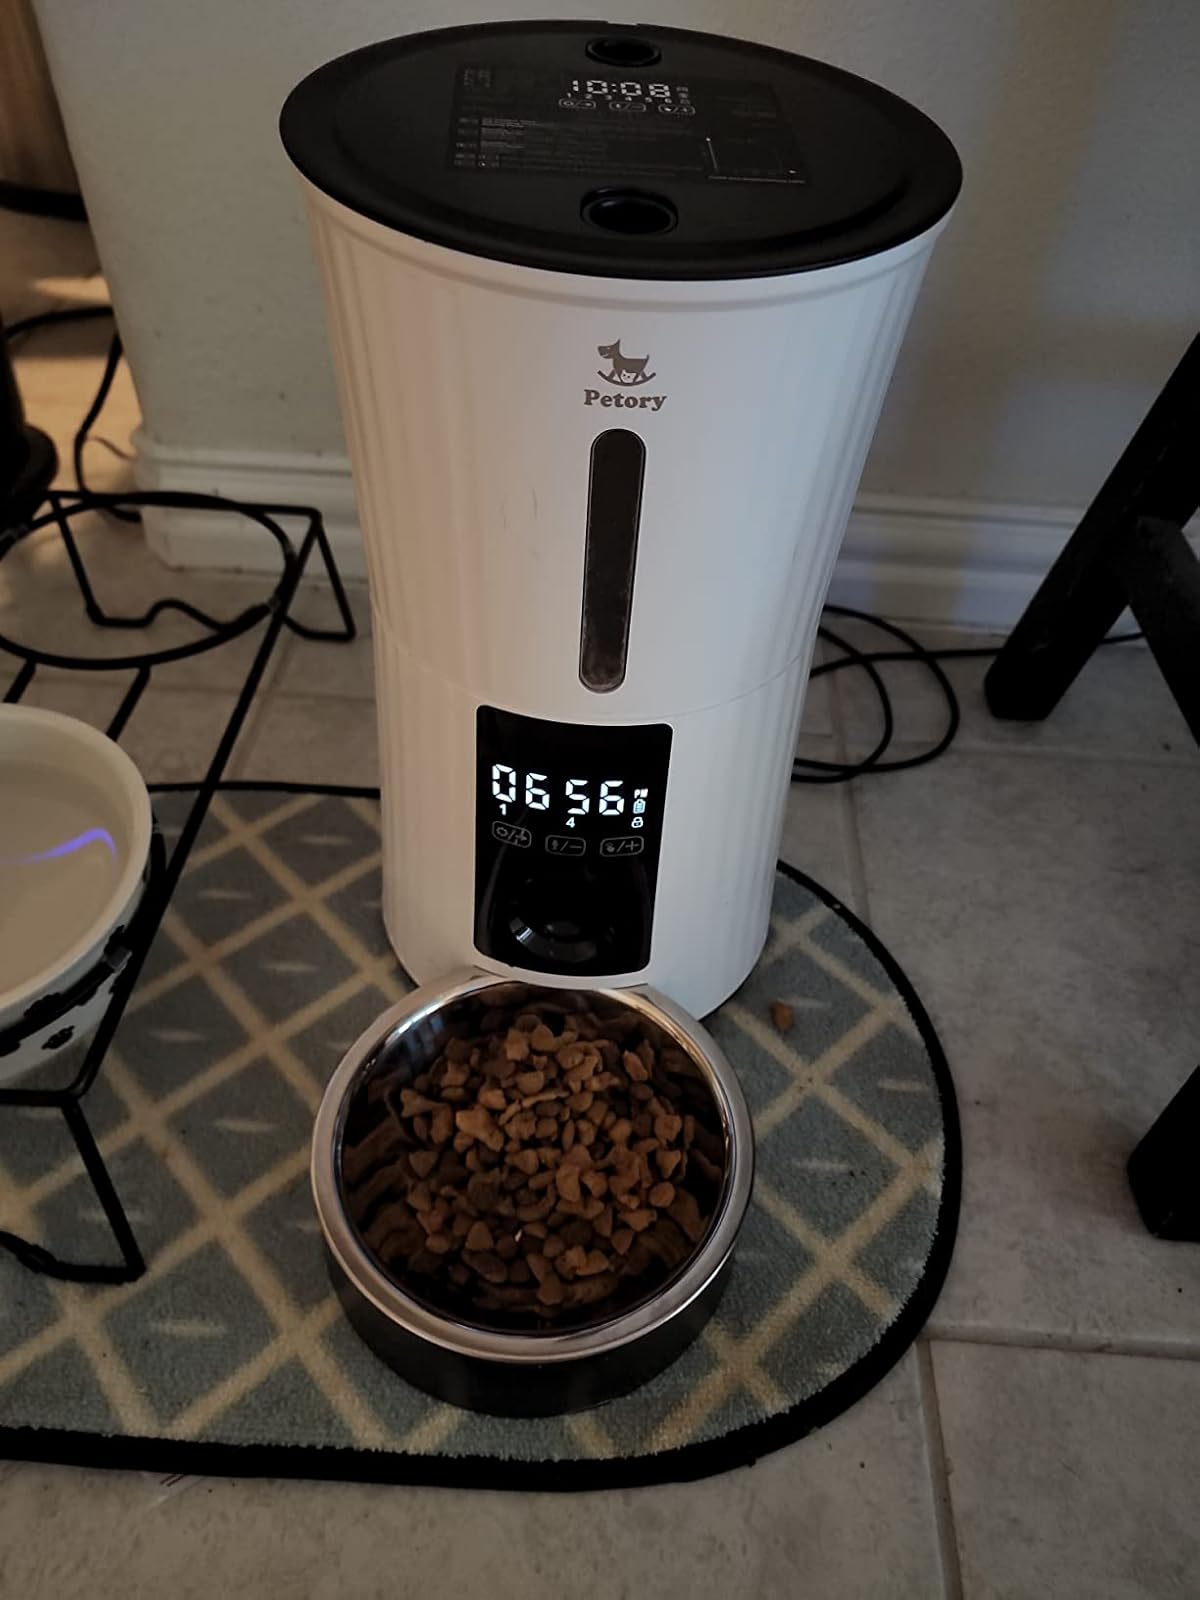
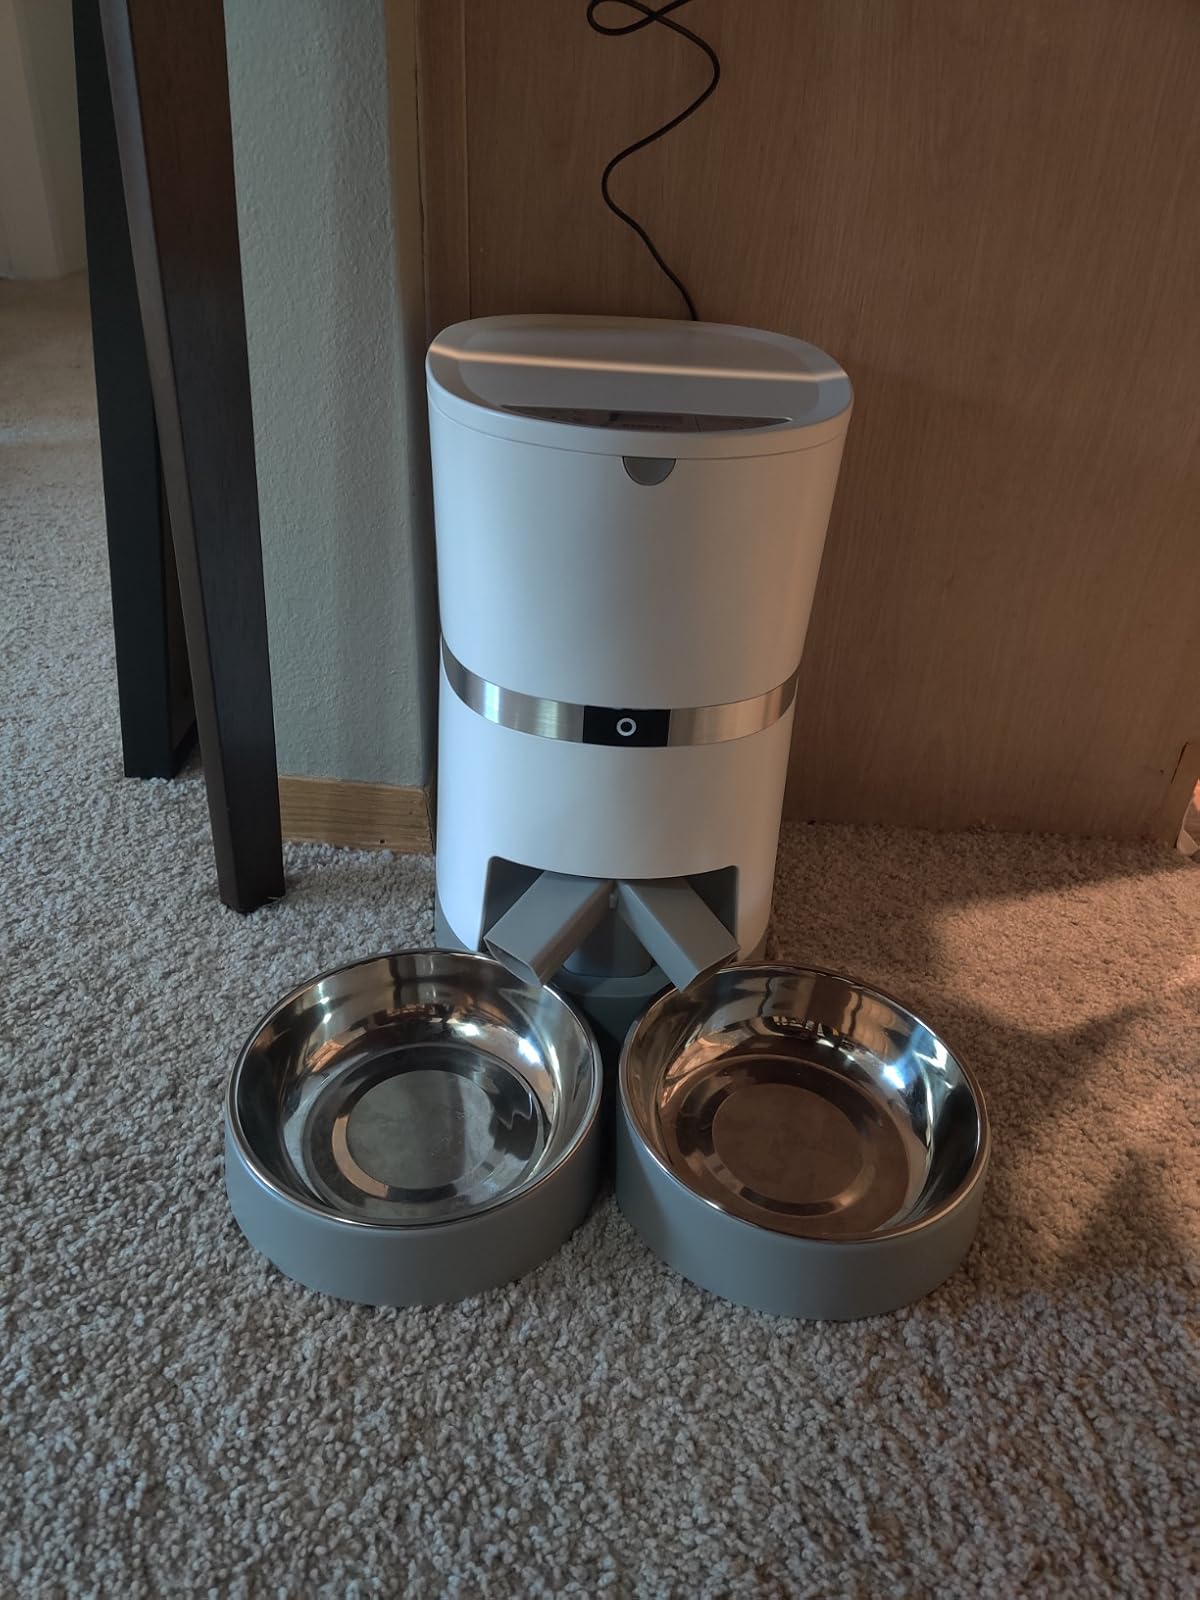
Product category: items_feeder
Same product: no